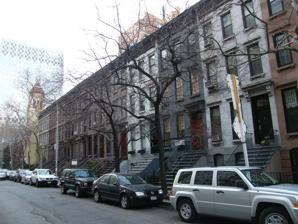
Building: Rowhouses at 322–344 East 69th Street
Country: United States of America
Year built: 1879
United States historic place Rowhouses at 322–344 East 69th Street U.S. National Register of Historic Places U.S. Historic district North elevation of rowhouses, 2009 Location within New York City Location Upper East Side , Manhattan , NY Coordinates 40°45′58″N 73°57′31″W / 40.76611°N 73.95861°W / 40.76611; -73.95861 Built 1879–80 Architect Jacob Valentine, William Smith Architectural style Neo-Grec , Italianate NRHP reference No. 84002793 Added to NRHP September 7, 1984 The 12 rowhouses at 322–344 East 69th Street are located on the south side of that street between First and Second avenues on the Upper East Side of the New York City borough of Manhattan . They are Neo-Grec brownstone structures built around 1879, in two sets designed by different architects. Together they constitute one of few remaining areas of low-rise rowhouse development in a neighborhood where many such houses have been demolished in favor of high-rises. In 1984 they were recognized as a historic district and listed on the National Register of Historic Places . Buildings The houses are three-story brownstones , some of which have been painted. Their raised rusticated basements all have segmental-arched windows and stoops leading to the main entrance. The stoops lead to double-doored main entrances flanked by narrow parlor windows. At the flat rooflines are galvanized iron cornices with dentils and angular brackets . There are distinctions between the western six houses (Nos. 322–332) and the eastern six (334–344), built after the first two, primarily in the door and window enframements. The main entrances of the former group have slab lintels on stylized brackets with the flanking windows having simple lip lintels and sills on corbels similar to the entrance brackets. The upper windows have sills on simpler corbels. The eastern houses have more elaborate enframements. Their main entrances are enframed with deep lintels on angular brackets. The windows are fully enframed and have more complex lintels. There have been no major changes to any of these houses. Some of the dwellings have fireplaces. At 328 East 69th, in the western row, there was the only significant addition or structural alteration to any of the houses when a garage was cut into the basement. Other houses have had doors or windows replaced. All the original cast iron railings have been removed and replaced. The row is in the central portion of the block, with more extensively modified rowhouses on either side leading to high-rises that anchor the block at the intersections. At the east end is the First Hungarian Reformed Church of New York , designed by Emery Roth and also listed on the Register. The adjacent house is owned by the church and serves as its parsonage . On the north side of the street are higher, more modern apartment buildings. The area as a whole is high-density urban mixed use development typical of Manhattan. Talent Unlimited High School is to the south on East 68th Street. Memorial Sloan-Kettering Cancer Center and Weill Cornell Medical School two blocks to the southeast. History The Upper East Side had been gradually developing as the economy recovered from the Panic of 1873 . In 1878, a housing boom began with the completion of the Third Avenue El , putting the neighborhood within easy commuting distance of Midtown and Lower Manhattan where most businesses were. The blocks to the east of Third were very quickly developed with speculative rows, which sold quickly. At that time most were built in the Neo-Grec architectural style . Using forms and scale similar to the Italianate styles popular before and during the Civil War two decades earlier, the Neo-Grec differs in its detailing. Buildings in that style used angular, more geometric forms for their ornamentation , as opposed to the curvilinear forms preferred on Italianate buildings. These reflect the use of early stonecutting machines, which could not yet duplicate the latter. The buildings in the western half, Nos. 322–332, were built first. Architect Jacob Valentine designed them for builder James E. Ray in 1879. Among the many Neo-Grec rowhouses Valentine built in the area at the time, there are few survivors other than these. Ray hired William J. Smith for the eastern buildings, begun later in 1879 and completed the following year. There have been few changes to the exteriors of the buildings. The original cast iron railings on the stoops were replaced some time after 1945, when a photograph shows them all in place. In 1966, the basement of 328 East 69th was converted into a garage. The houses themselves have remained as newer high-rises have displaced most of the other rowhouses built in the early years of the Upper East Side, a rare surviving group of buildings from that era. But there has been substantial renovation of building interiors; for example, 342 East 69th Street has had new windows , plumbing , electricity , roof, floor boards, and cooling systems . The buildings have had huge price appreciation in the last few decades. For example, building 342 was valued at $1.1 million in 1990; in 2004 it was valued at $2.9 million; by December 2010, it was valued at $4.7 million. See also Architecture portal National Register of Historic Places portal New York City portal National Register of Historic Places listings in Manhattan from 59th to 110th Streets Other groups of historic houses on the Upper East Side: East 73rd Street Historic District East 78th Street Houses East 80th Street Houses Houses at 208-218 East 78th Street References